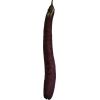
Label: eggplant_long